Describe the emotion expressed in this image:  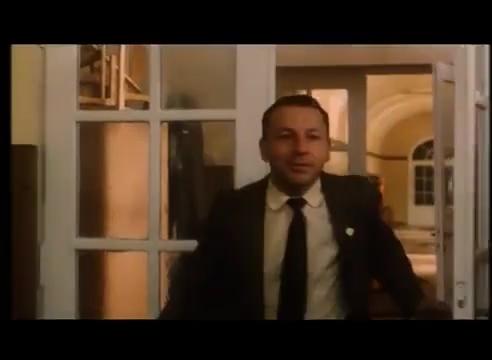
This person displays Pain, valence and arousal with low intensity.